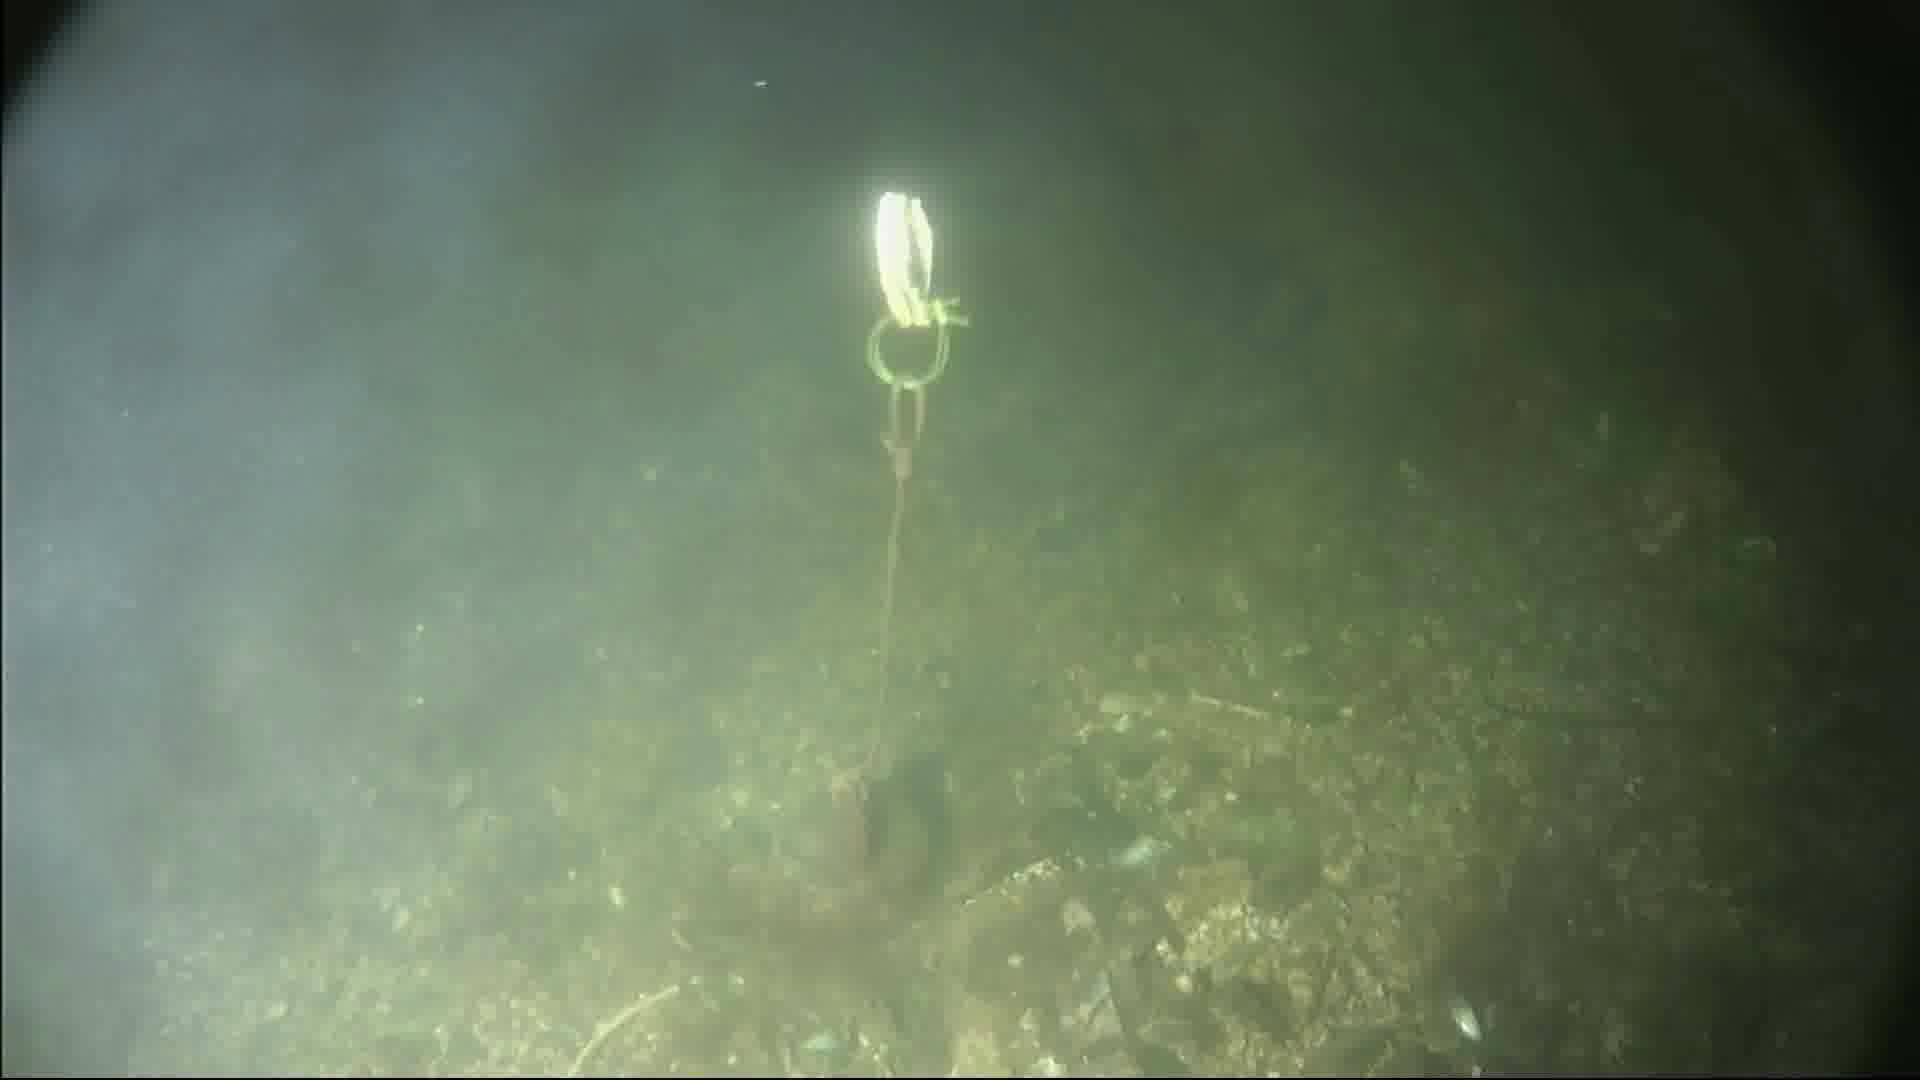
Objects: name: crab